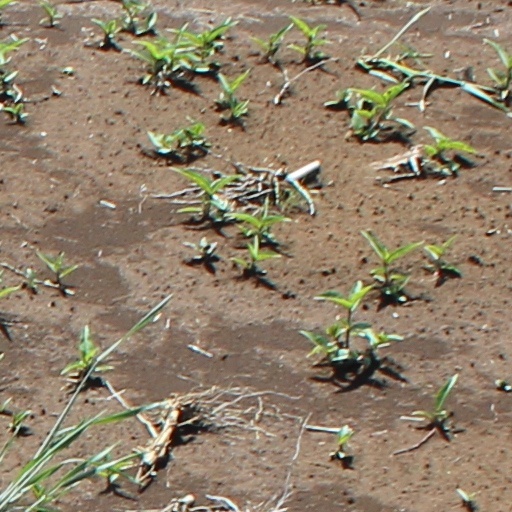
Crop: wheat